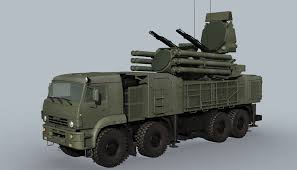
Label: Air Defense